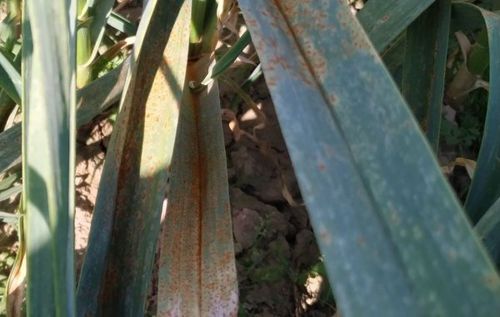
Plant: Garlic
Disease: garlic rust